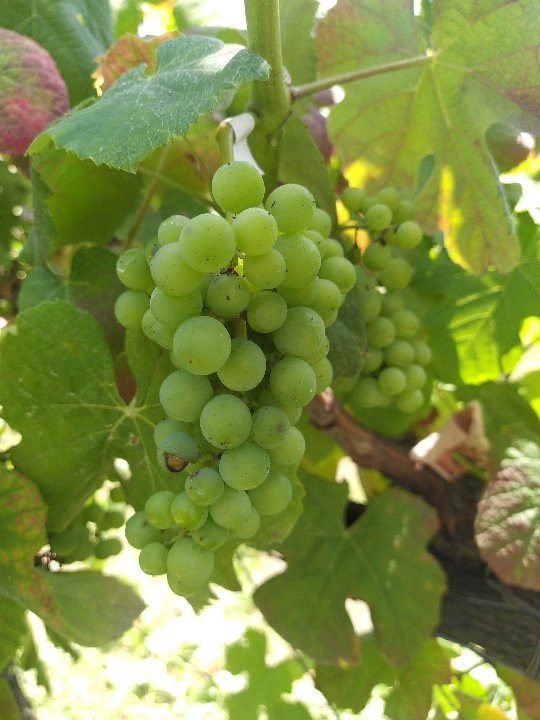
Berries visible: 64
Grape clusters: 2